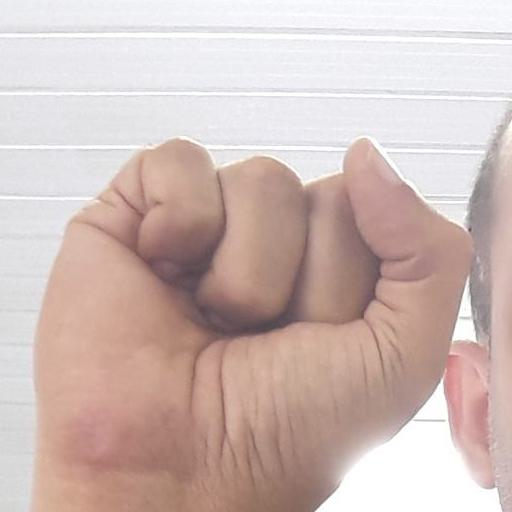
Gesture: fist